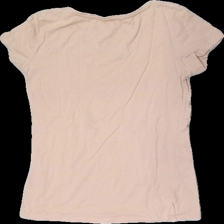
View: back
Type: T-shirt
Category: Ladies
Brand: Primark
Colors: Pink
Material: 100% cotton
Cut: Regular
Size: S
Season: All
Damage location: middle center
Damage 2 location: middle center
Price range: <50
Recommended usage: Export
Description: rosa t-shirt med sned söm
Comment: sned söm